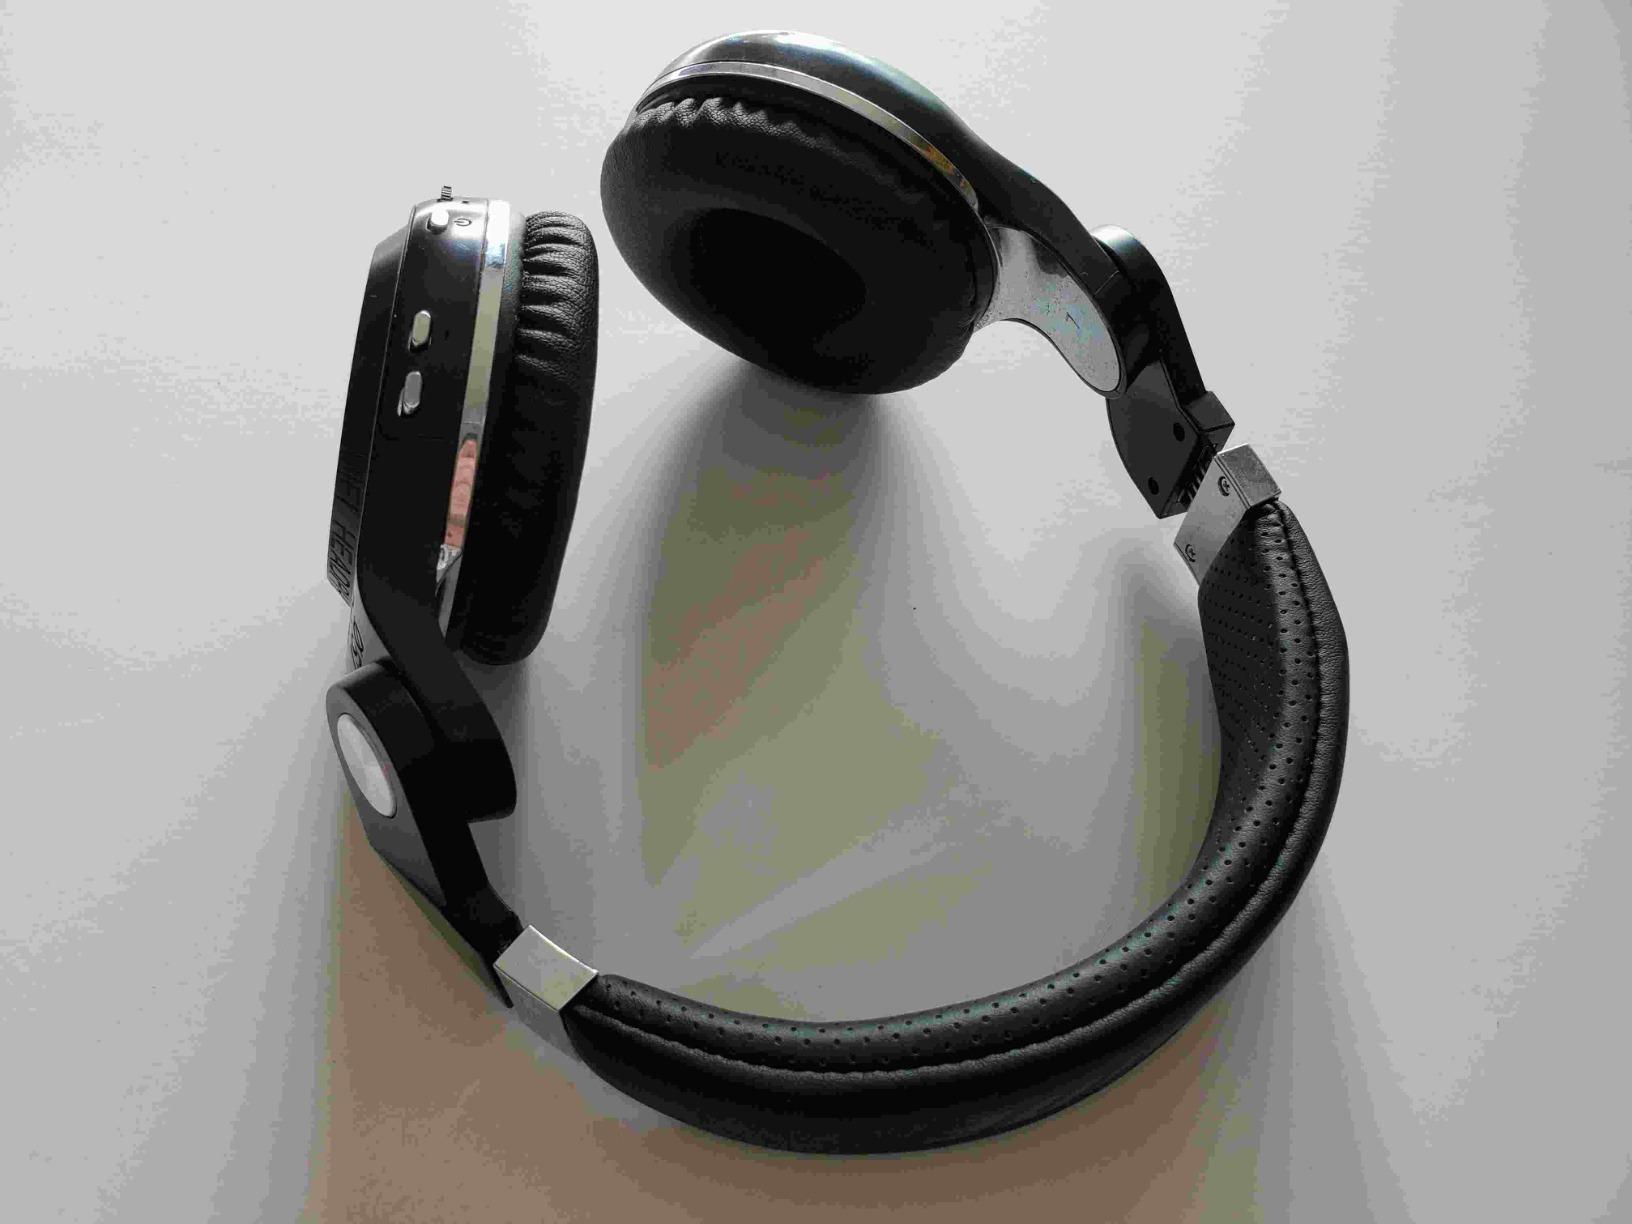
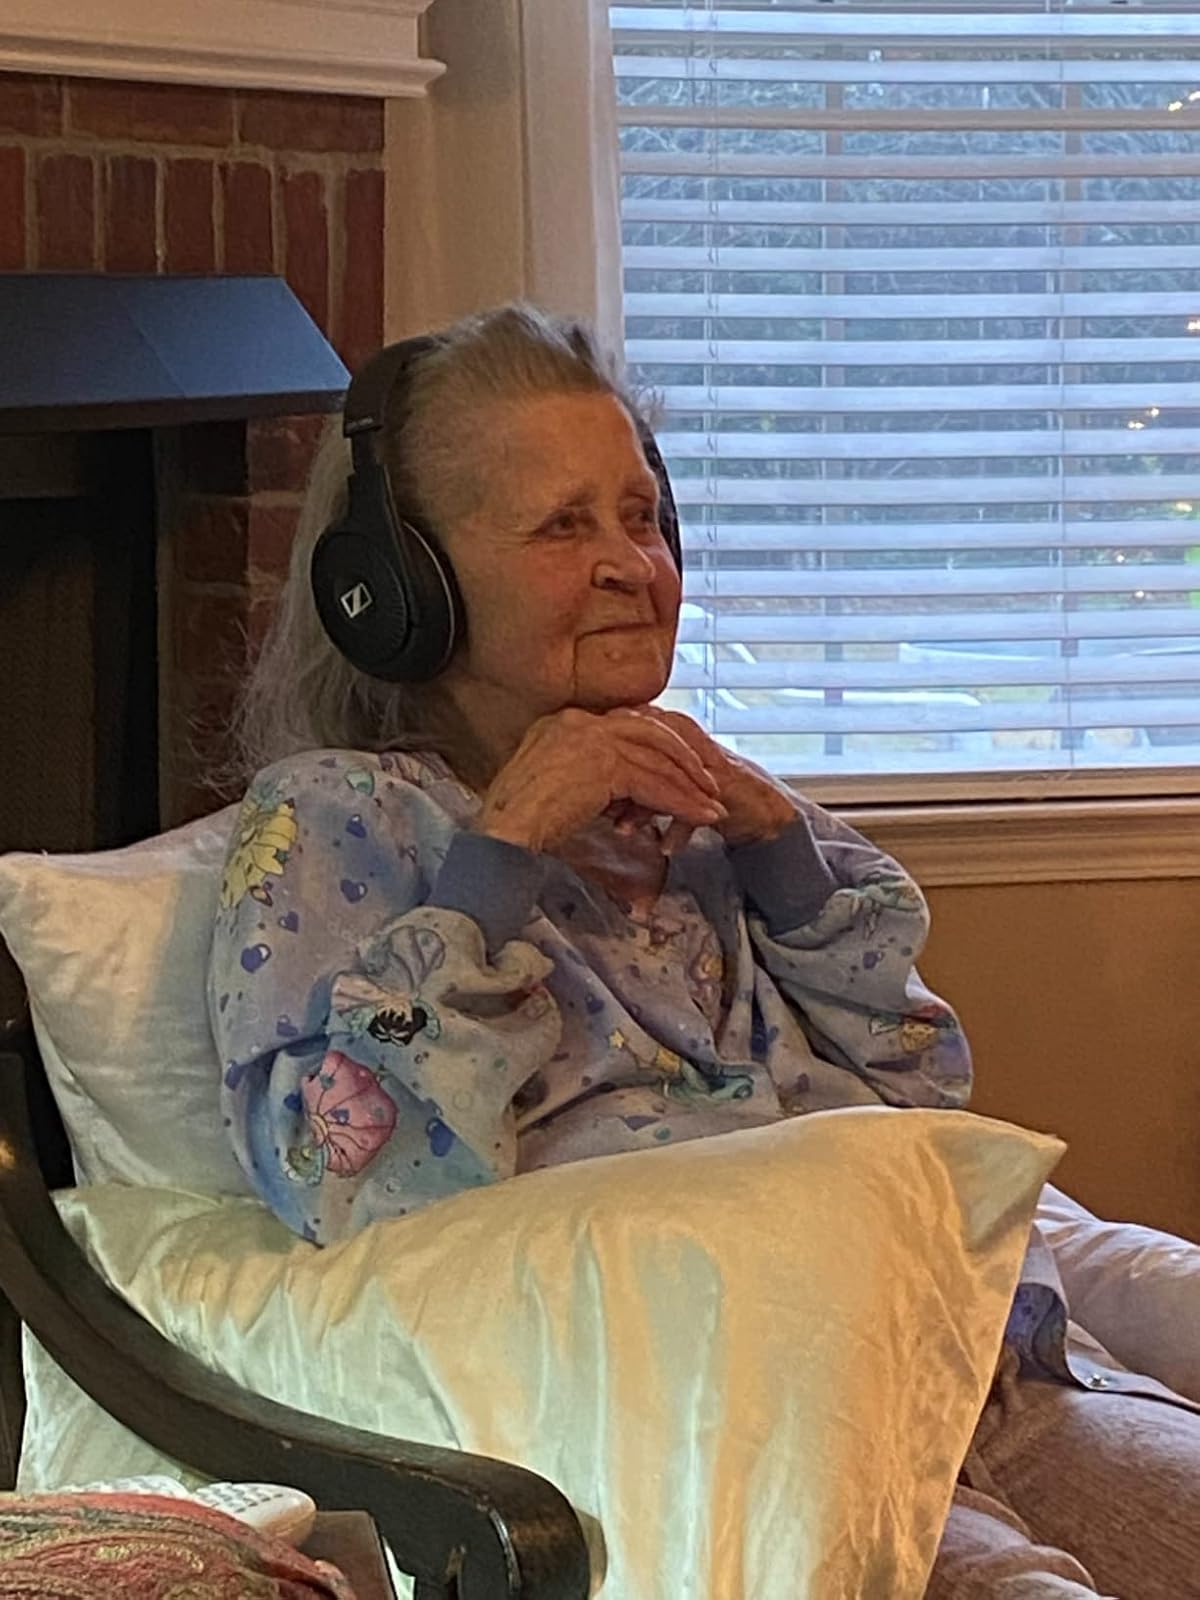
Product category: headphones
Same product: no